Rockchip

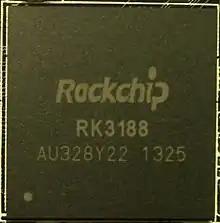
RK3188

RK3326 and PX30 were announced in 2018, marketed for AI. PX30 is a variant of RK3326 targeting IoT market, supporting dual VOP. They use Arm's CPU Cortex-A35 and GPU G31.